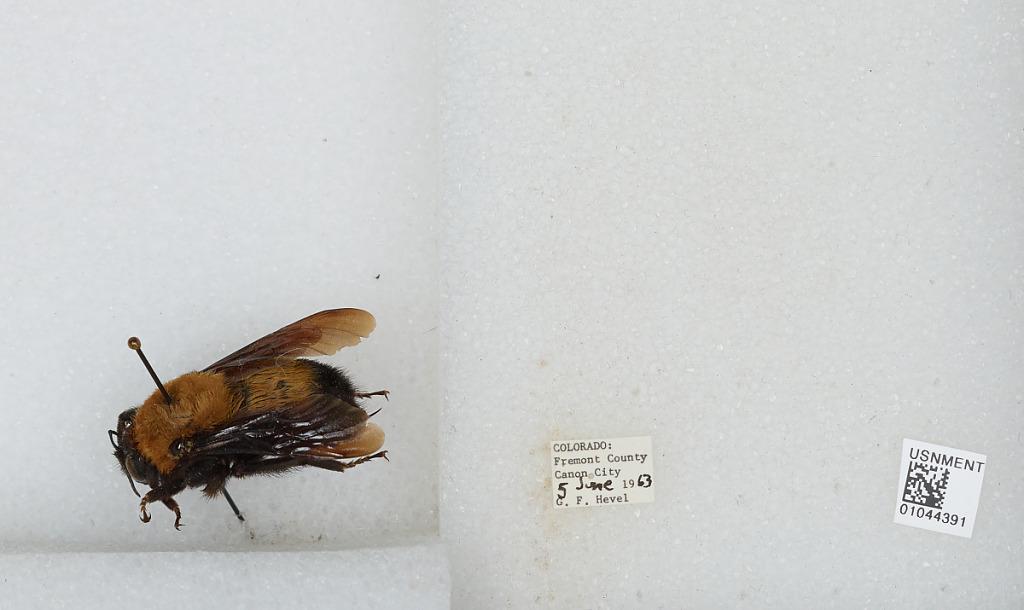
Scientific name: Bombus sp.
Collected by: G. Hevel
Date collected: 1963-6-5
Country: United States
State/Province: Colorado
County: Fremont
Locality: Canon City
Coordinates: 38.441, -105.242